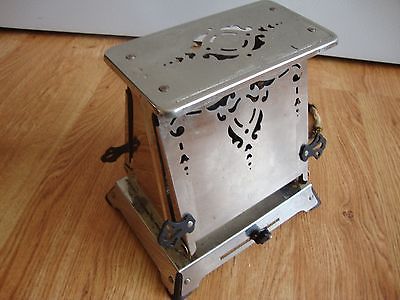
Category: toaster